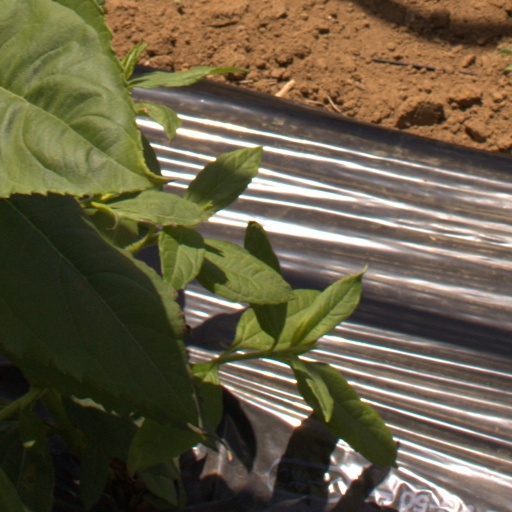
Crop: Jerusalem artichoke